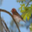
Label: bird